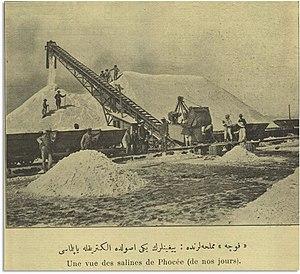
Lignes Decauville aux salines de Phocee, 1910